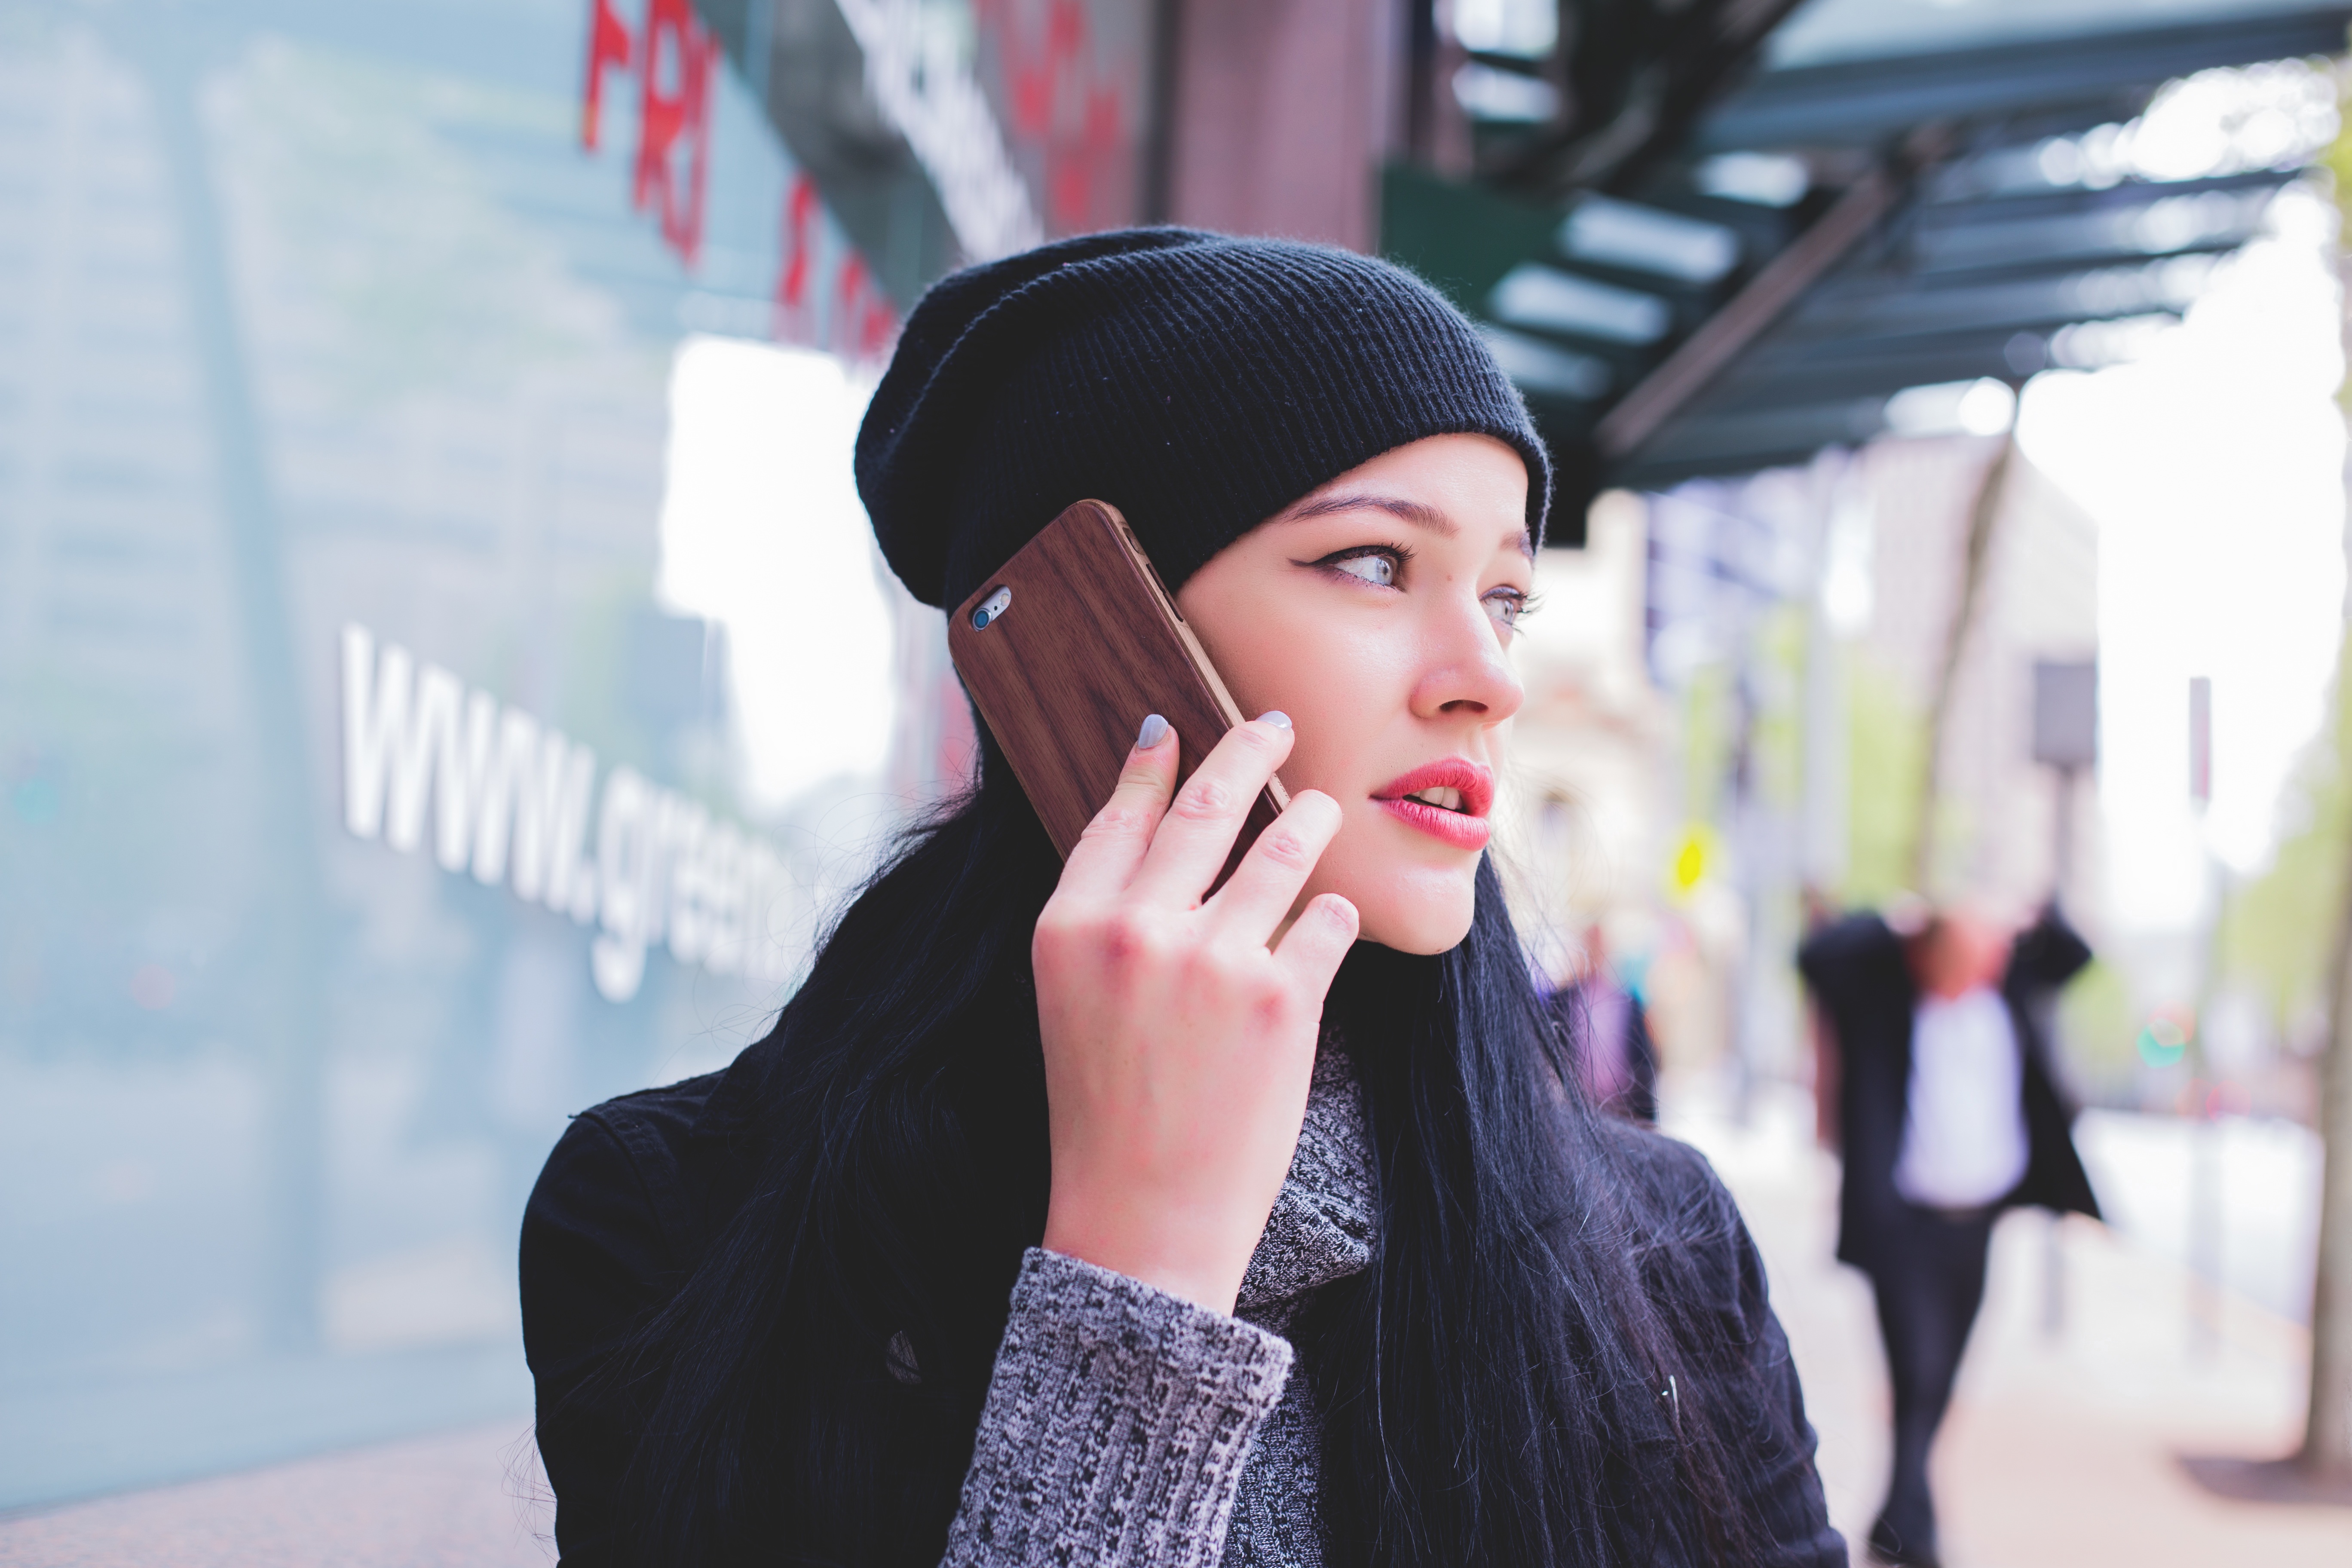
person, winter, girl, female, model, young, spring, color, communication, hat, fashion, clothing, black, lady, mobile phone, talk, outdoors, dress, women, cap, beauty, beauty girl, talking phone, fashion accessory